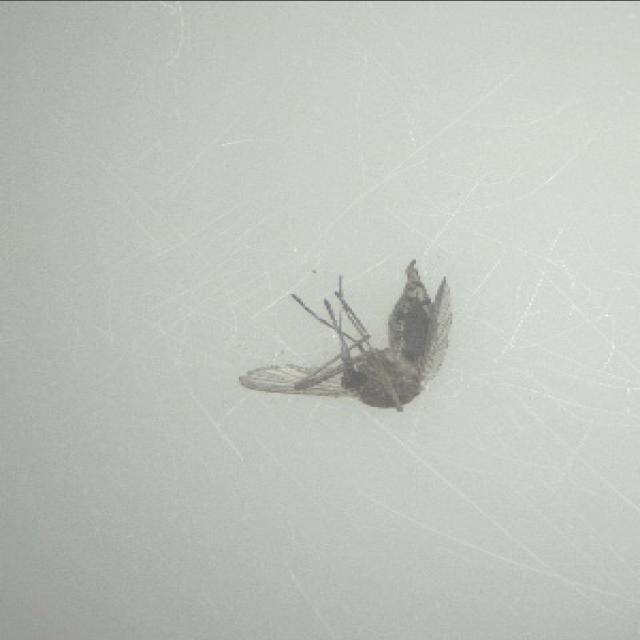
Species: aedes_vexans